Woodside, Queens

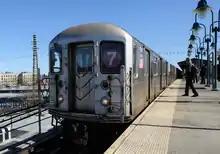
61st Street–Woodside station

The IRT Flushing Line of the New York City Subway has stations at 52nd (local), 61st (express) and 69th Streets (local) on Roosevelt Avenue; the IND Queens Boulevard Line local services make stops at Northern Boulevard and 65th Street along Broadway.